Pre-engagement ring

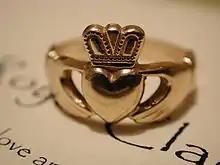
A Claddagh ring

Similar concepts to pre-engagement rings have appeared at various points in history. One such example is posie rings, which were engraved with romantic poems in 16th century England. Another example were acrostic rings, which spelled out a word in gemstones such as "regard" using a ruby, emerald, garnet, amethyst, another ruby, and a diamond. Claddagh rings are another similar kind of ring. The term 'promise ring' entered the "jewelry dictionary" in the 1970s.